Classe, ancient port of Ravenna

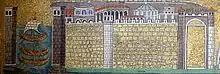
Mosaic in the Basilica of Sant'Apollinare Nuovo showing the military port of Classe

Sometime between 35 and 12 BC, Octavian (later known as emperor Augustus) established Ravenna's harbor as one of the home ports for his new Roman navy. South of the harbor, the area was occupied mainly by cemeteries, but by the 2nd century AD a town, known in Latin as "Classis", had grown up.